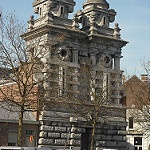
Scene: Outdoor